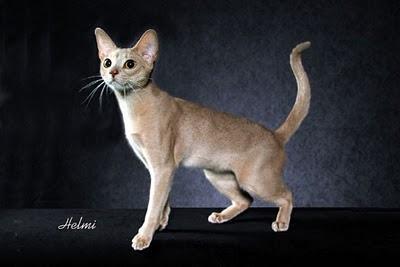
Abyssinian